Patrick Tighe

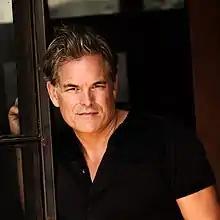

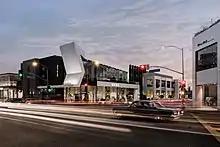
8500 Melrose, Los Angeles, CA

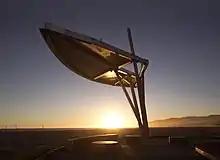
North Beach Park, Santa Monica, CA

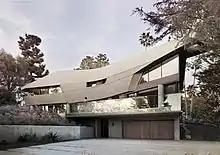
Hollywood Hills House, Los Angeles, CA

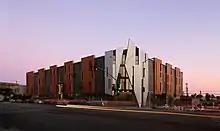
2300 Beverly, Los Angeles, CA

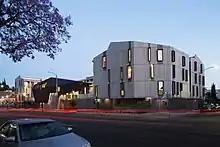
2510 Temple, Los Angeles, CA

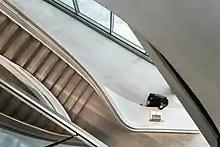
Douglas Elliman California Headquarters, Beverly Hills, CA

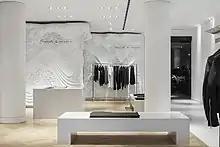
Rick Owens, Selfridges Department Store, London, UK

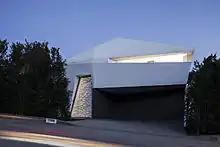
Montee Karp Residence, Pacific Palisades, CA

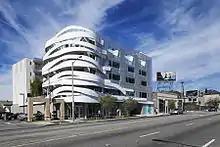
La Brea Affordable Housing, West Hollywood, CA

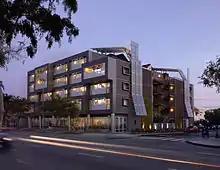
Sierra Bonita Housing, West Hollywood, CA

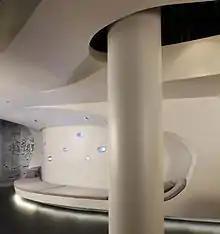
Moving Picture Company, Santa Monica, CA

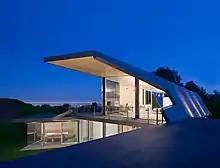
Tigertail, Los Angeles, CA

Patrick Tighe, FAIA, FAAR is an American architect and interior designer based in Los Angeles, California. He is the founder and principal of Tighe Architecture. Tighe was born in Lowell, Massachusetts. He received a Master of Architecture with Distinction from UCLA. Tighe worked for Frank O. Gehry & Associates, and was an associate of Thom Mayne’s Morphosis Architects for 7 years before leaving to found Tighe Architecture.